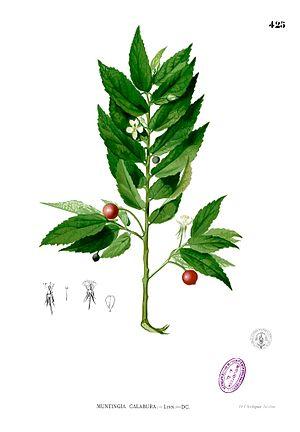
La petite famille des Muntingiacées regroupe des plantes dicotylédones, appartenant à l'ordre des Malvales ; elle comprend 2-3 espèces réparties en 2-3 genres.